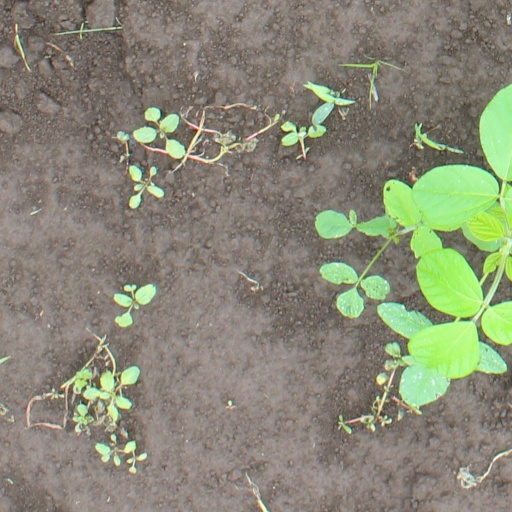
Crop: soybean